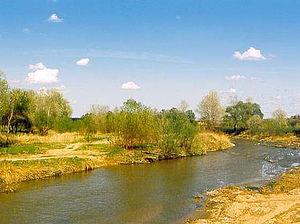
La rivière Podkoumok est un cours d'eau de montagne qui coule dans le Caucase, dans le sud de la Russie. C'est l'affluent droit le plus important du fleuve Kouma.